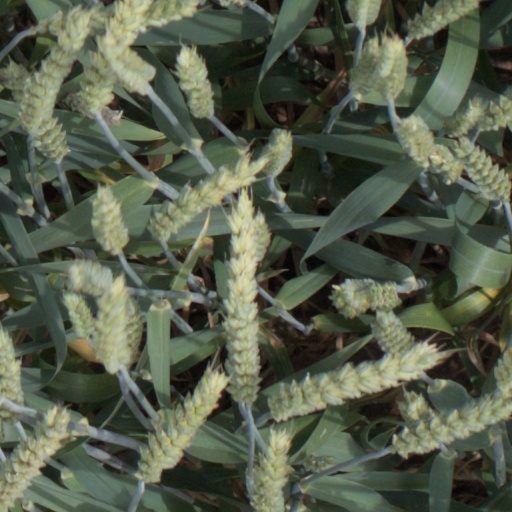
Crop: wheat